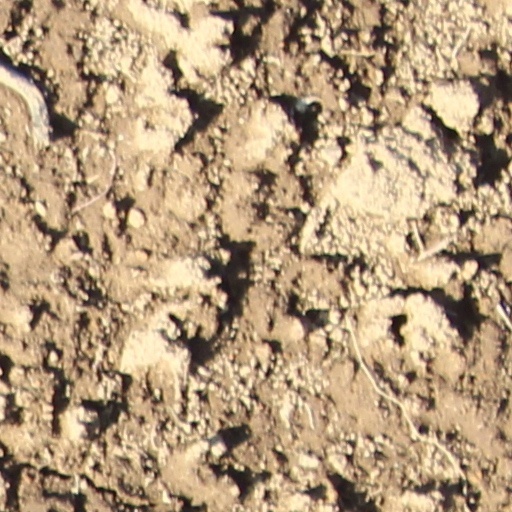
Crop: wheat